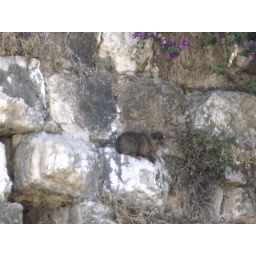
An animal found in Israel whose closest relative is an elephant